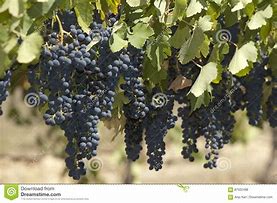
Label: Grapes